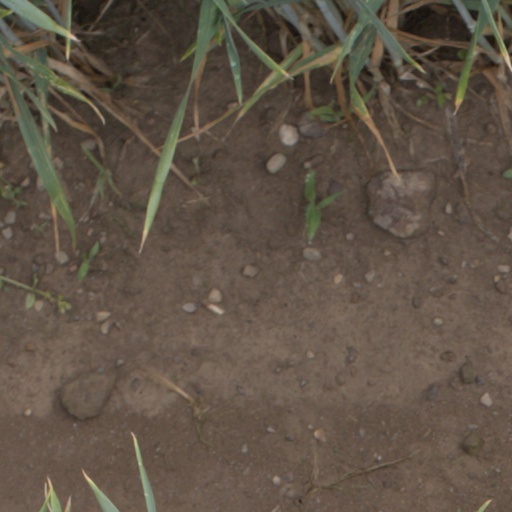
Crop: wheat